Vanderdeken's Children

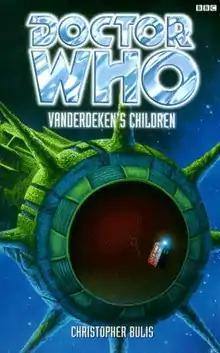

Vanderdeken's Children is an original novel written by Christopher Bulis and based on the long-running British science fiction television series "Doctor Who". It features the Eighth Doctor and Sam.